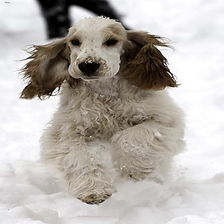
Species: dog
Breed: english cocker spaniel